Hastings Banda

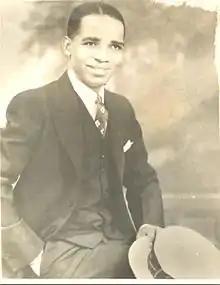

Banda studied in the high school section of the Wilberforce Institute, an African American AME college (a member of AME), now known as Central State University, in Wilberforce, Ohio, and graduated in 1928 with a diploma. With his financial support now ended, Banda earned some money on speaking engagements arranged by the Ghanaian educationalist Kwegyir Aggrey, whom he had met in South Africa.